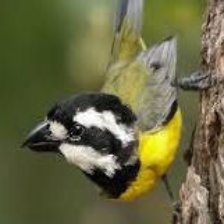
Species: CRESTED SHRIKETIT
Scientific name: FALCUNCULUS FRONTATUS